Ilse (Oker)

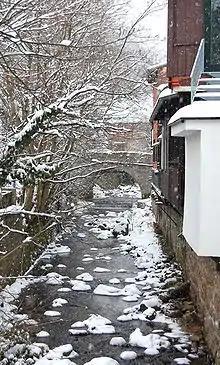
A wintry Ilse in Ilsenburg, the Krug Bridge in the background

The Ilse is a river of Saxony-Anhalt and Lower Saxony, Germany.